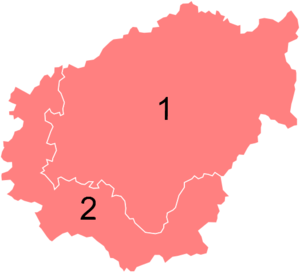
Résultats des élections législatives de la Corrèze en 2012
Les élections législatives françaises de 2012 se déroulent les 10 et 17 juin 2012. Dans le département de la Corrèze, deux députés sont à élire dans le cadre de deux circonscriptions, soit une de moins que lors des législatures précédentes, en raison du redécoupage électoral.
Les élections législatives françaises de 2012 se tiennent les 10 et 17 juin 2012. Elles sont marquées par un nouveau découpage électoral des 577 circonscriptions pour tenir compte de l'évolution de la démographie française. Les résultats sont présentés par département ou collectivité et pour chaque circonscription. Ils indiquent les modifications éventuellement apportées à la composition de ces circonscriptions par rapport au précédent découpage de 1986 :